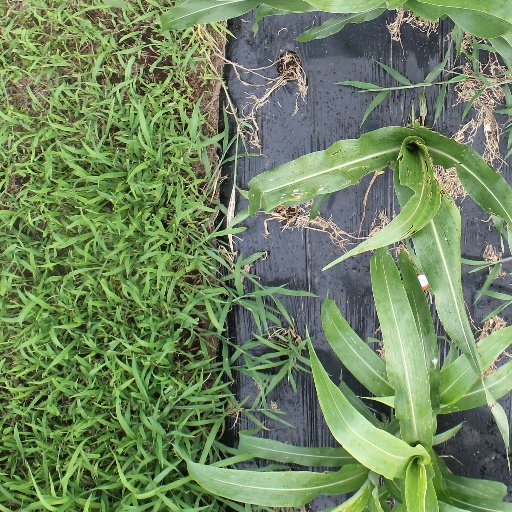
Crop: sorghum